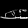
Label: Sandal